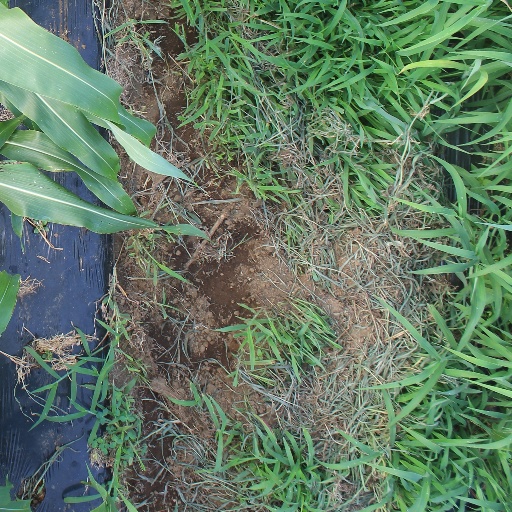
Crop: sorghum